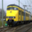
Label: train